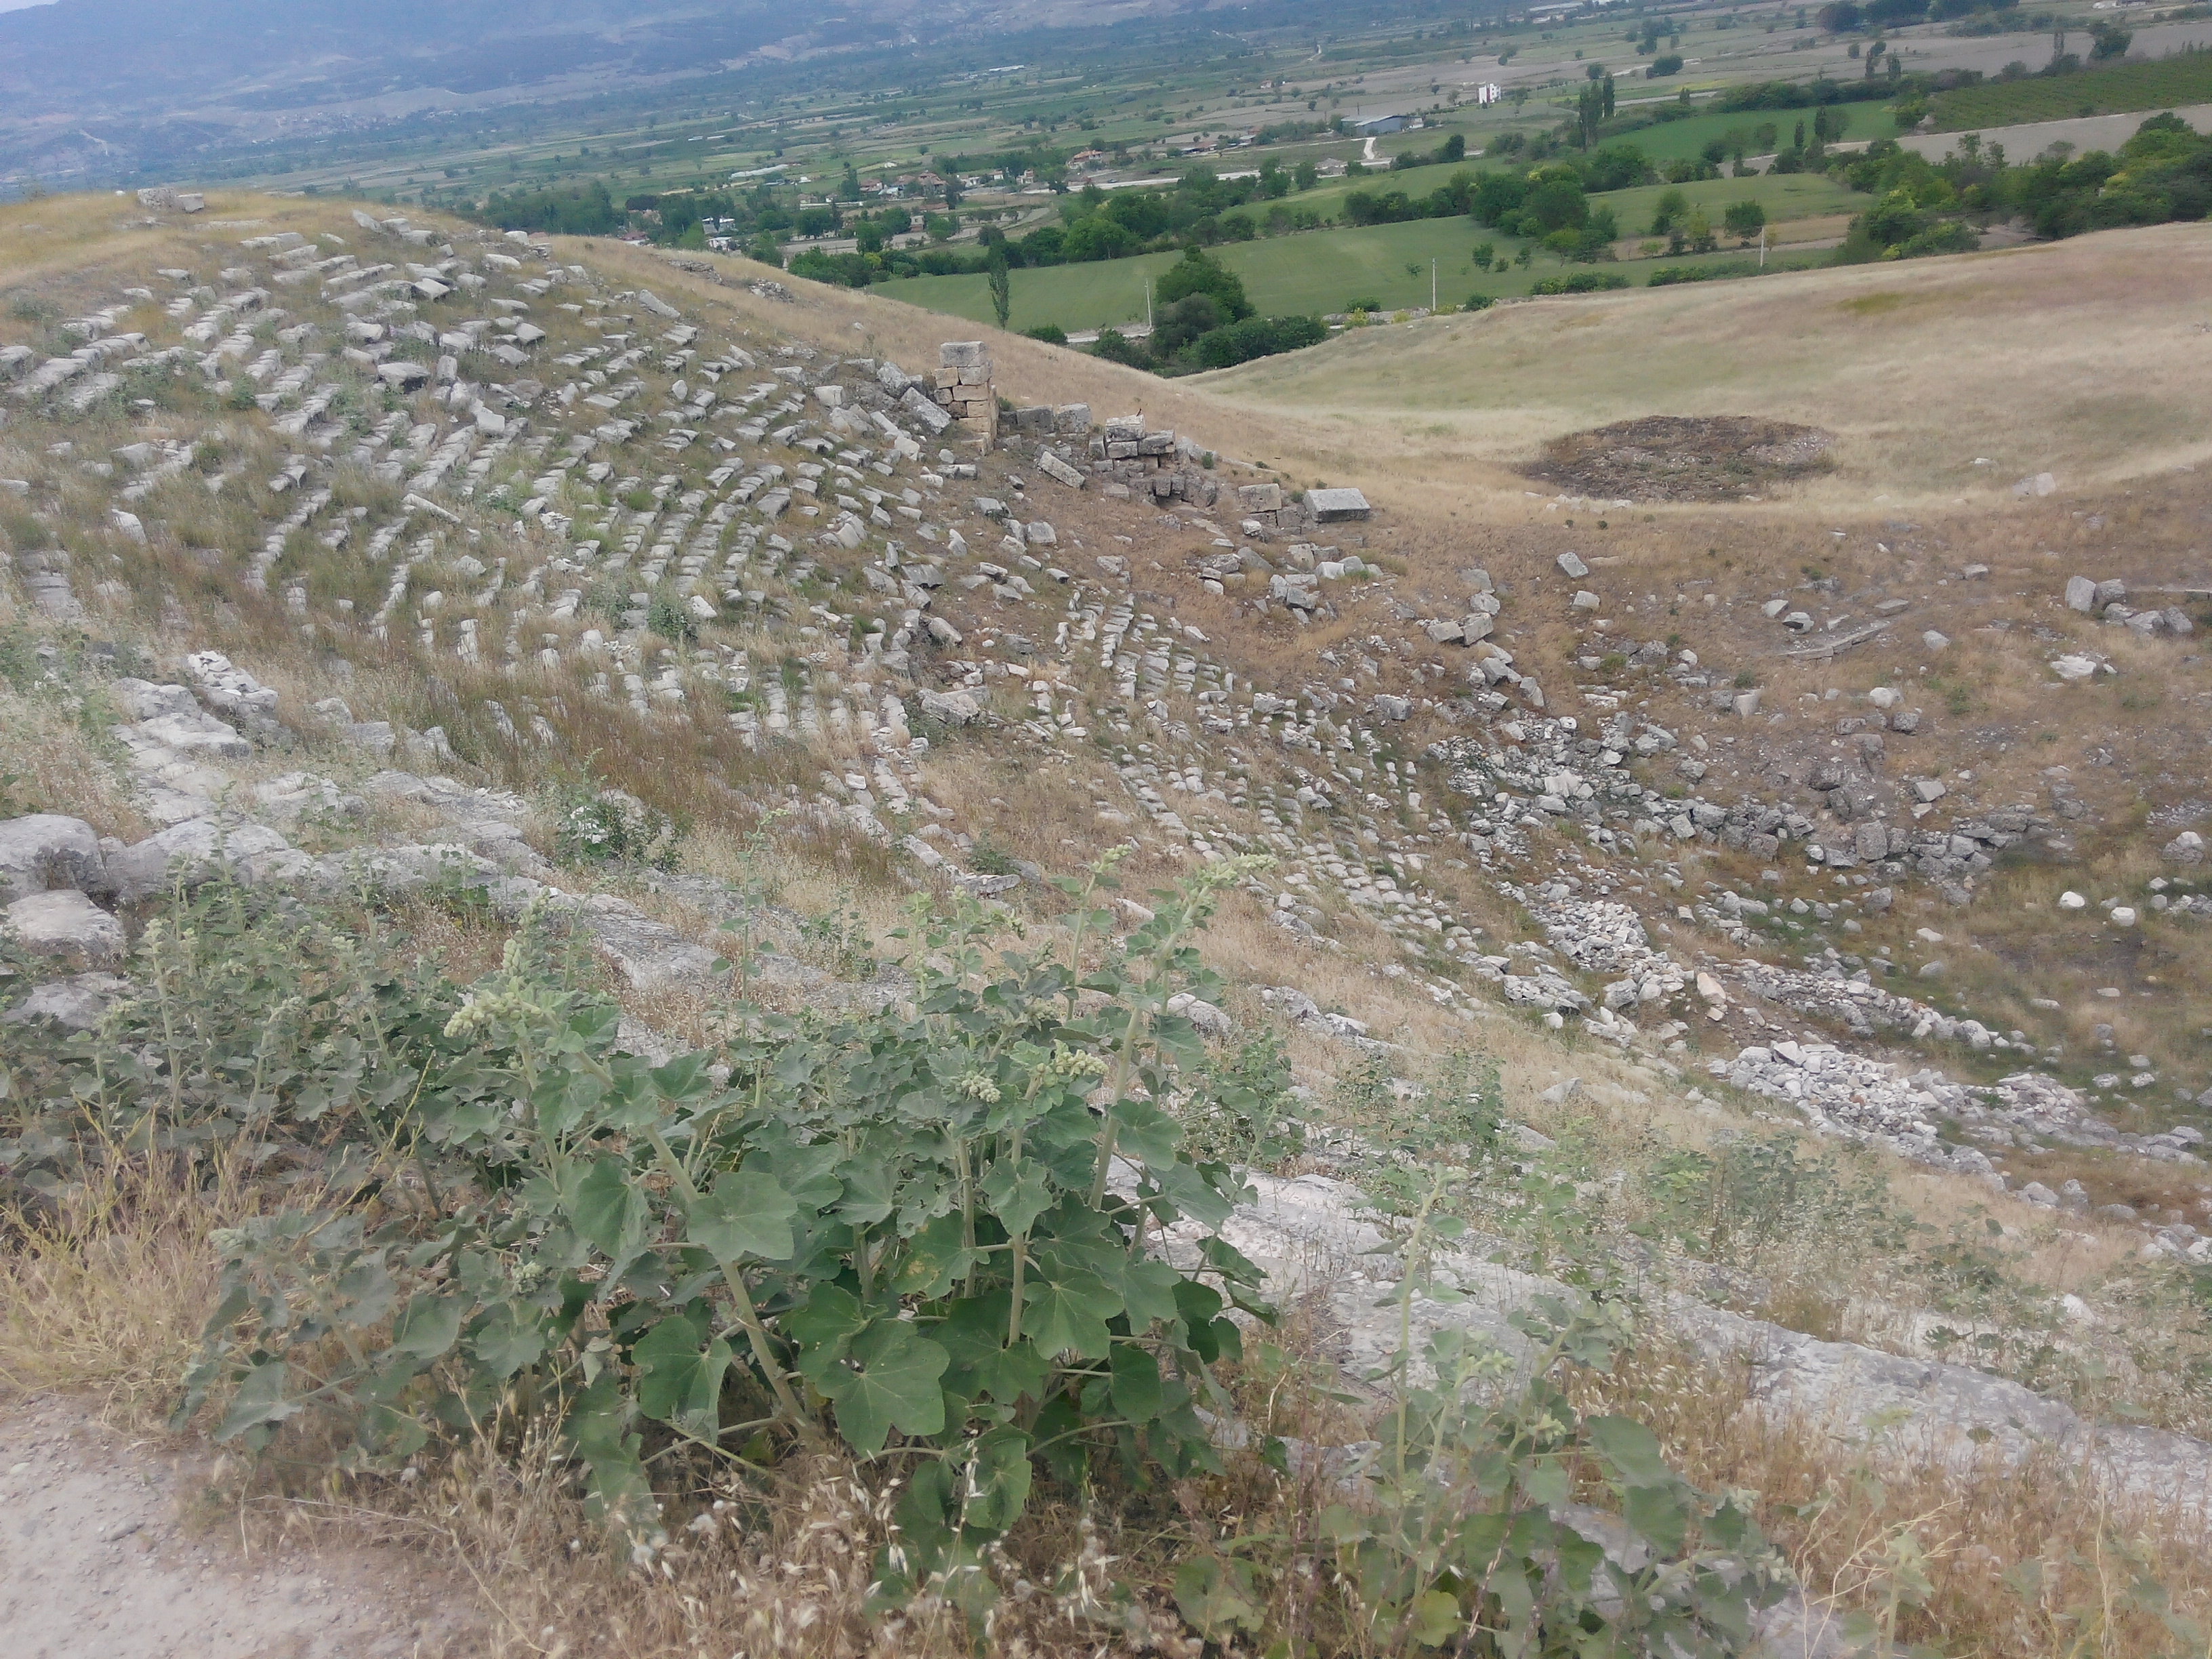
nature, ecosystem, shrubland, geological phenomenon, escarpment, land lot, soil, ecoregion, hill, plant community, steppe, hill station, plateau, geology, agriculture, grass, fell, grass family